Hohen Neuendorf

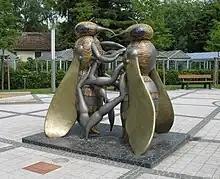
Honey bee memorial

The RU Hohen Neuendorf, a rugby union club, competes at the second tier of German club rugby, the 2nd Rugby-Bundesliga North/East, having earned promotion to the league in 2008.